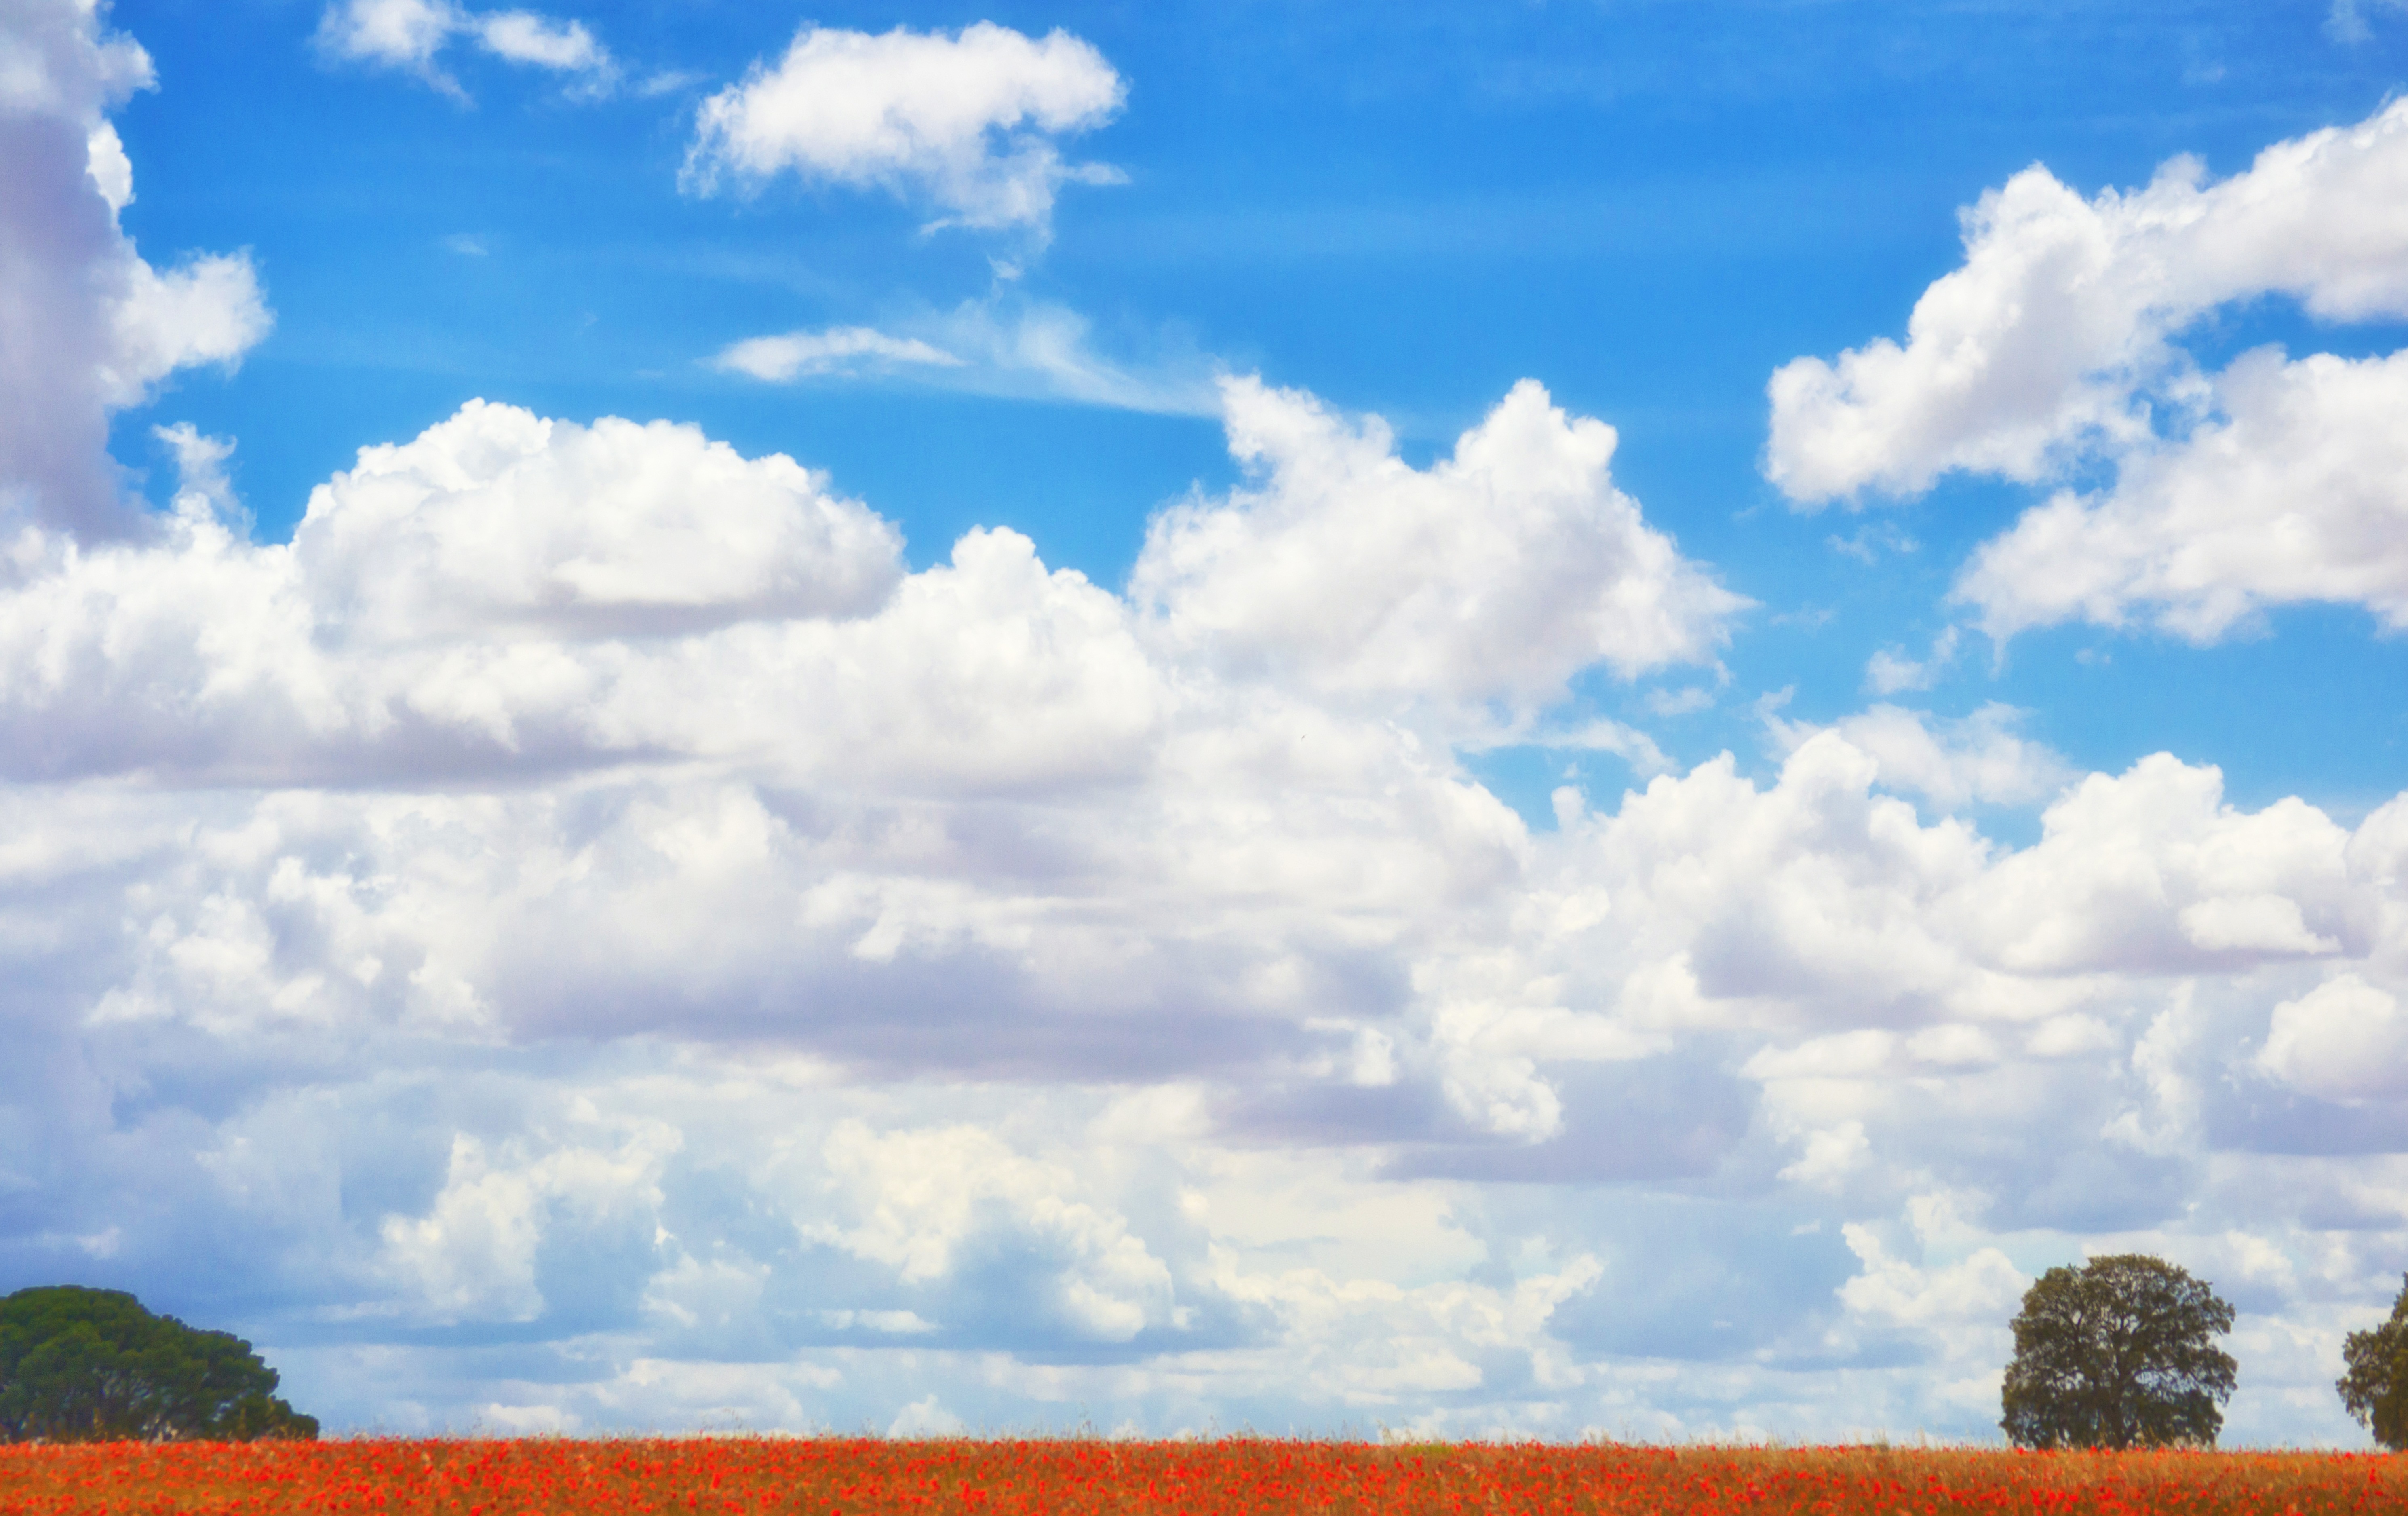
landscape, grass, horizon, cloud, sky, field, meadow, prairie, sunlight, hill, wind, cumulus, agriculture, plain, clouds, grassland, plateau, poppy, ecosystem, steppe, rural area, field of poppies, meteorological phenomenon, grass family